Bob Weir

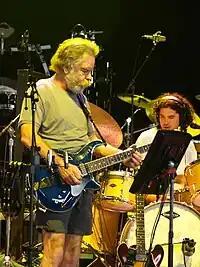
Weir and Jay Lane onstage with RatDog in 2009

Shortly before Garcia's death in 1995, Weir formed another band, RatDog Revue, later shortened to RatDog. In RatDog, Weir performs covers of songs by various artists, including The Beatles, Bob Dylan, Chuck Berry, and Willie Dixon while also performing many Grateful Dead songs. In addition, Ratdog performs many of their own originals, most of which were released on the album "Evening Moods".